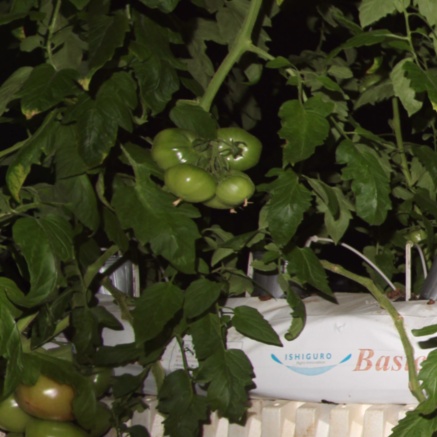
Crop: tomato